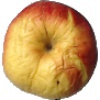
Label: red_yellow_apple